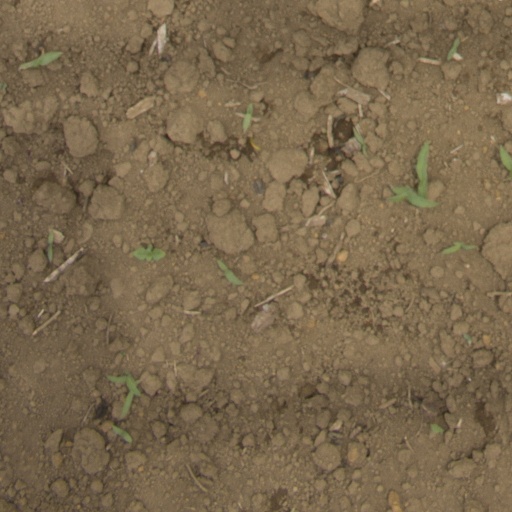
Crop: Jerusalem artichoke